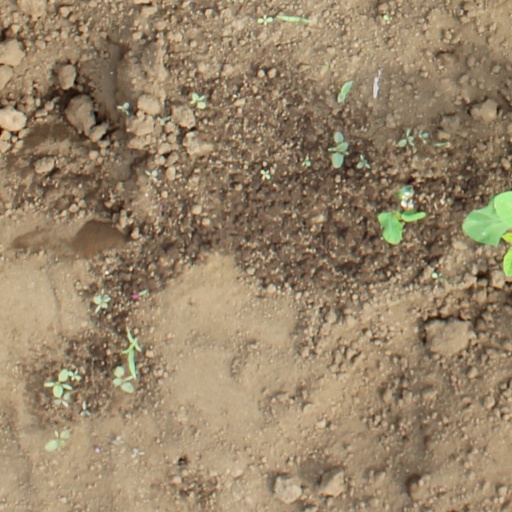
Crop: soybean